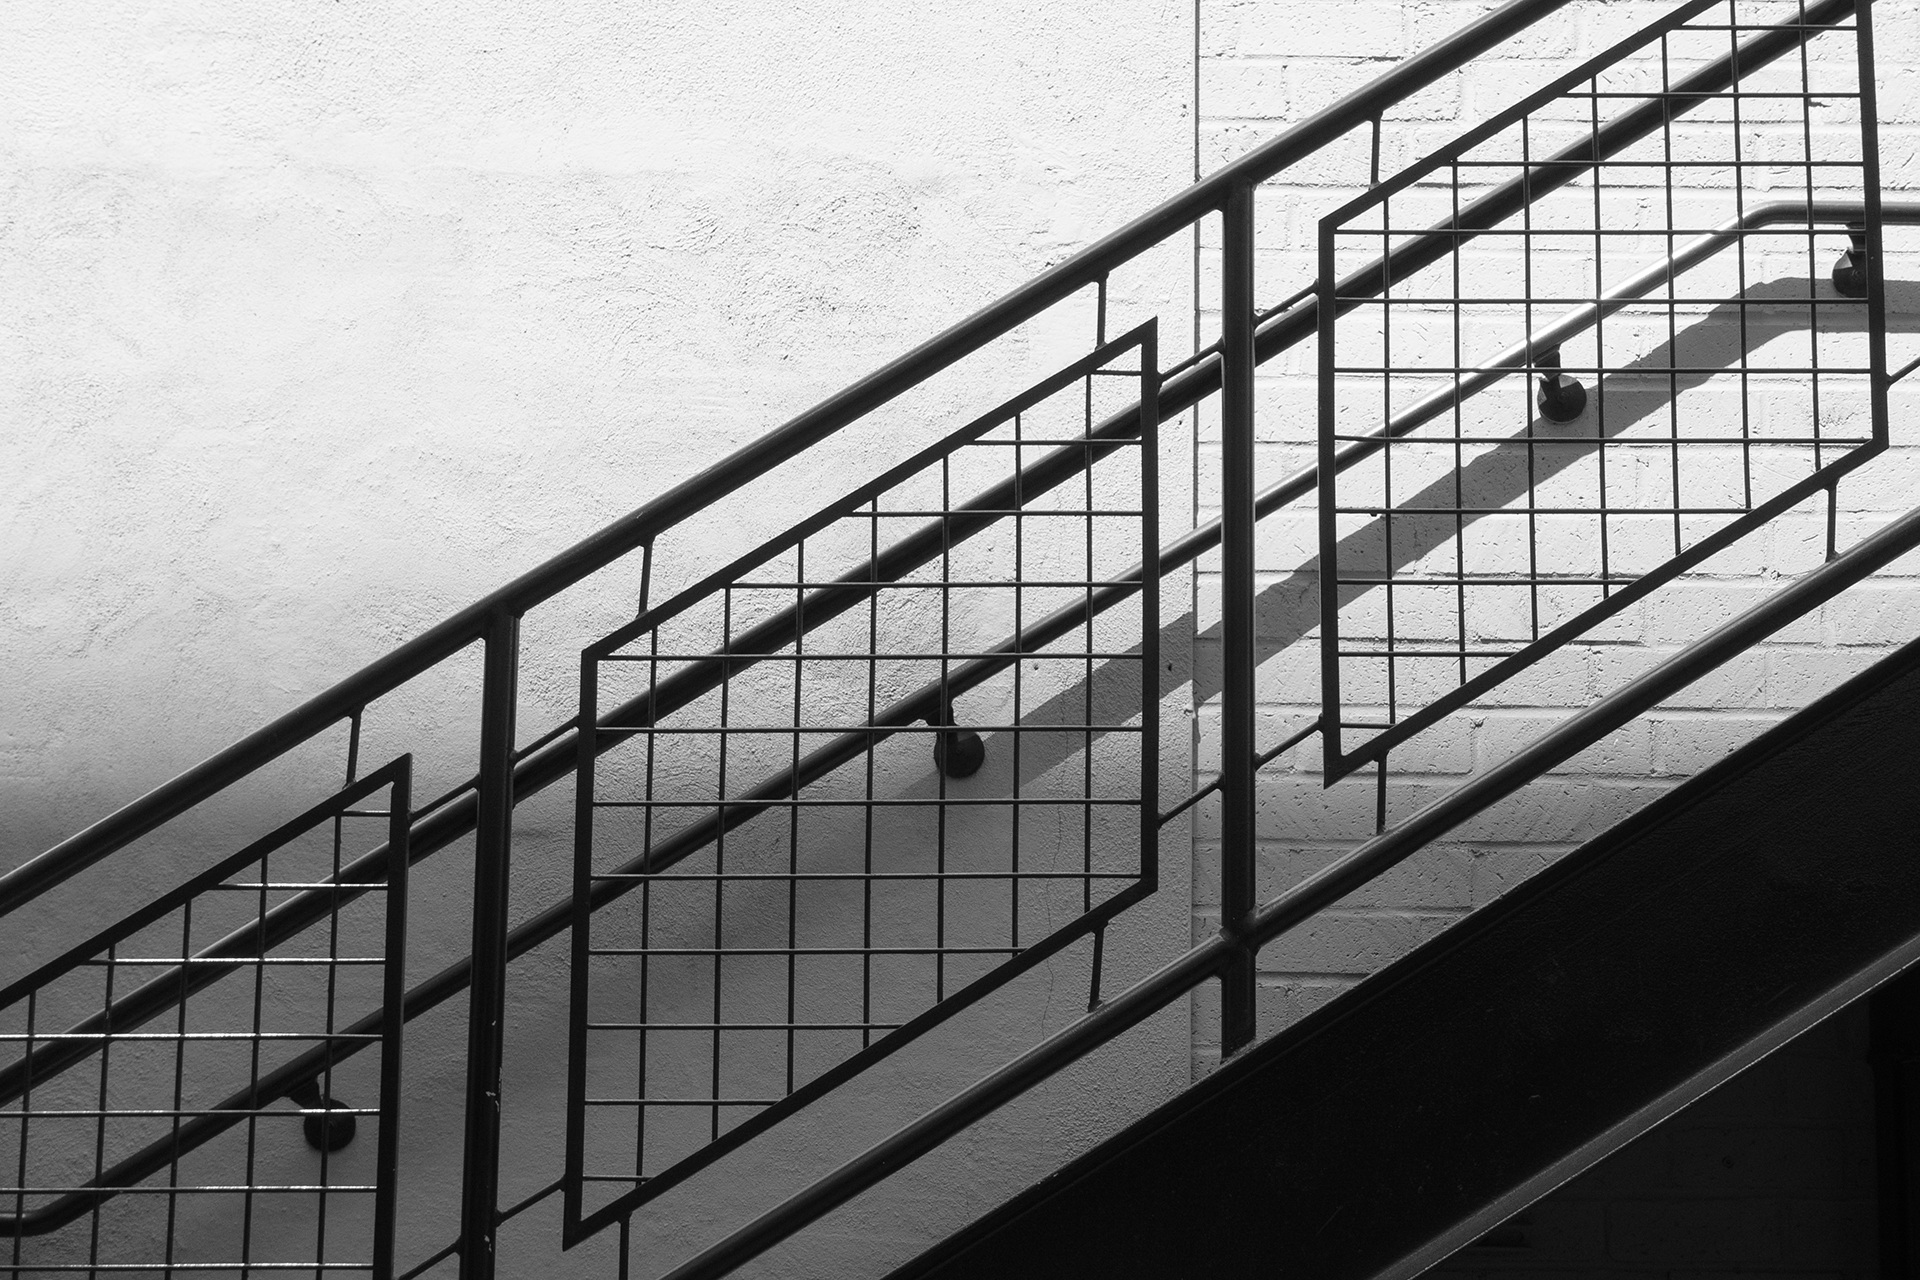
outdoor, black and white, architecture, structure, white, stair, glass, rail, skyscraper, wall, staircase, steps, construction, railing, line, metal, facade, black, stairway, monochrome, handrail, stairs, symmetry, iron, shape, banister, monochrome photography